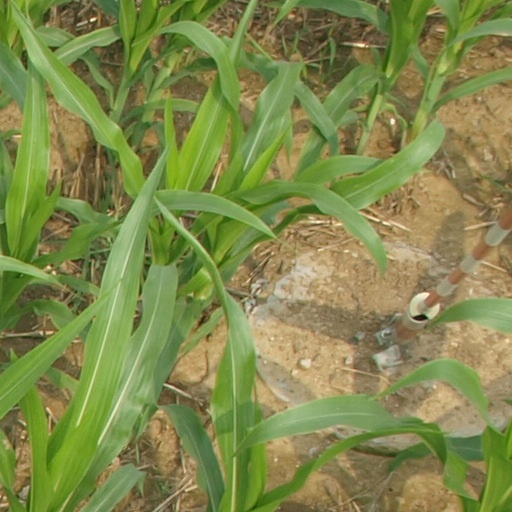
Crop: maize; corn